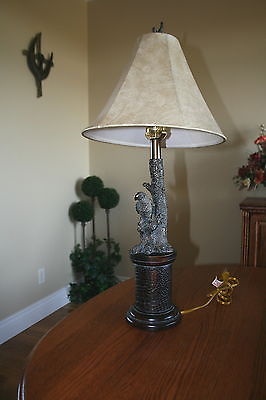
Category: lamp